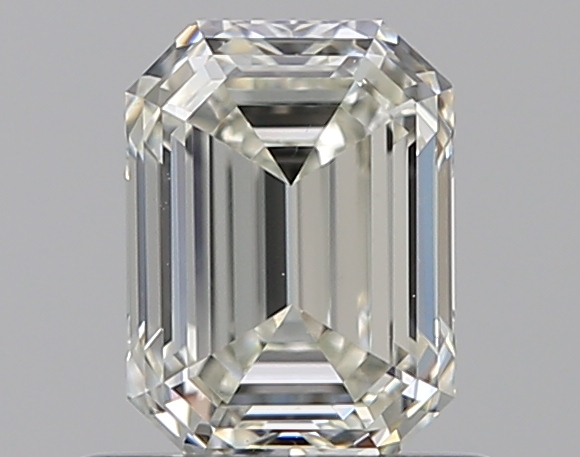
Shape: emerald
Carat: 0.72
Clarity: VS2
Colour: J
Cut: EX
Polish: EX
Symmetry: VG
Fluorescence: N
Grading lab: GIA
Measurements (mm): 5.82 x 4.28 x 2.92